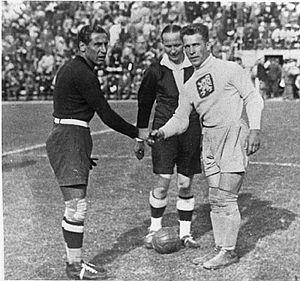
František Plánička, né le 2 juin 1904 à Prague et mort le 20 juillet 1996 dans la même ville, est un footballeur tchécoslovaque, évoluant au poste de gardien de but dans les années 1920 et 1930.
L'équipe de Tchécoslovaquie de football, créée en 1920 et dissoute en 1993, est la sélection de joueurs tchécoslovaques représentant le pays dans les compétitions internationales de football masculin, sous l'égide de la Fédération tchécoslovaque de football.
Ivan Henning Hjalmar Eklind, né le 15 octobre 1905 à Stockholm et mort le 23 juillet 1981 dans la même ville, est un arbitre de football suédois. Il est arbitre de 1928 à 1952 et international à partir de 1931.
L'équipe de Tchécoslovaquie de football participe à sa première Coupe du monde de football lors de l'édition 1934 qui se tient dans le royaume d'Italie du 27 mai 1934 au 10 juin 1934.
Gianpiero Combi, né le 20 novembre 1902 à Turin dans la région du Piémont et mort le 12 août 1956 à Imperia en Ligurie, est un footballeur international italien, qui évoluait au poste de gardien de but.